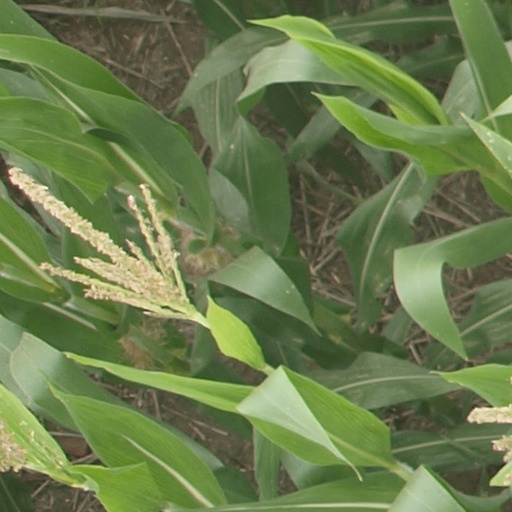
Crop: maize; corn